Sutherland Shire

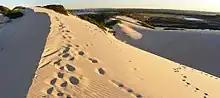
Cronulla sand dunes

The geology of Sutherland Shire, whilst sharing characteristics with the North Shore, is very different from the western and central suburbs of Sydney. Above the coal-bearing rocks is found the Narrabeen Group, mostly made up of layers of sandstone and characteristic red claystone beds. Overlying the Narrabeen Group is the Hawkesbury Sandstone, the rock unit most characteristic of the Shire. Occasional patches of Ashfield shale overlay the Hawkesbury sandstone. Some time later than the Triassic period – possibly early Tertiary – minor volcanic activity occurred in the area . This took the form of intrusion of a number of dykes of basaltic rock which forced their way up through the sedimentary rocks. Due to the wetting and drying action of the weather the basaltic rock of the dykes has changed to clay.